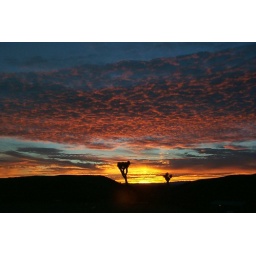
You will notice on alot of my photos my famous joshua tree in the back ground